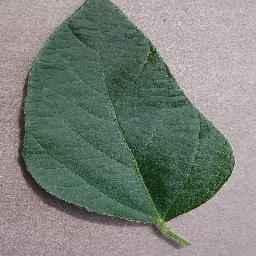
Label: Soybean___healthy